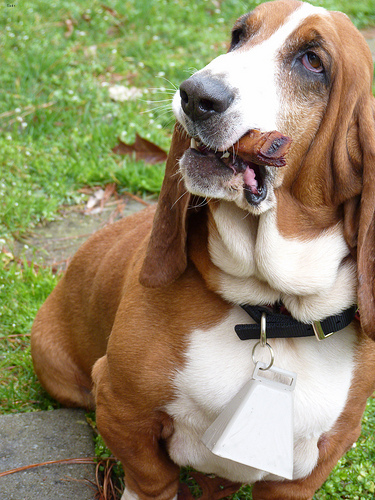
Breed: basset